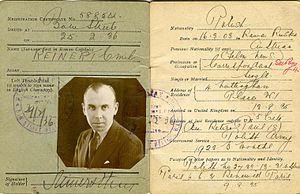
Certificat de résidence de Emil Reinert, Londres, 1936
Emil-Edwin Reinert, ou Emile-Edwin Reinert, est un réalisateur et scénariste français d'origine austro-hongroise, également brièvement ingénieur du son, né le 16 mars 1903 à Rava-Rouska et mort le 17 octobre 1953 à Paris.